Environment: real
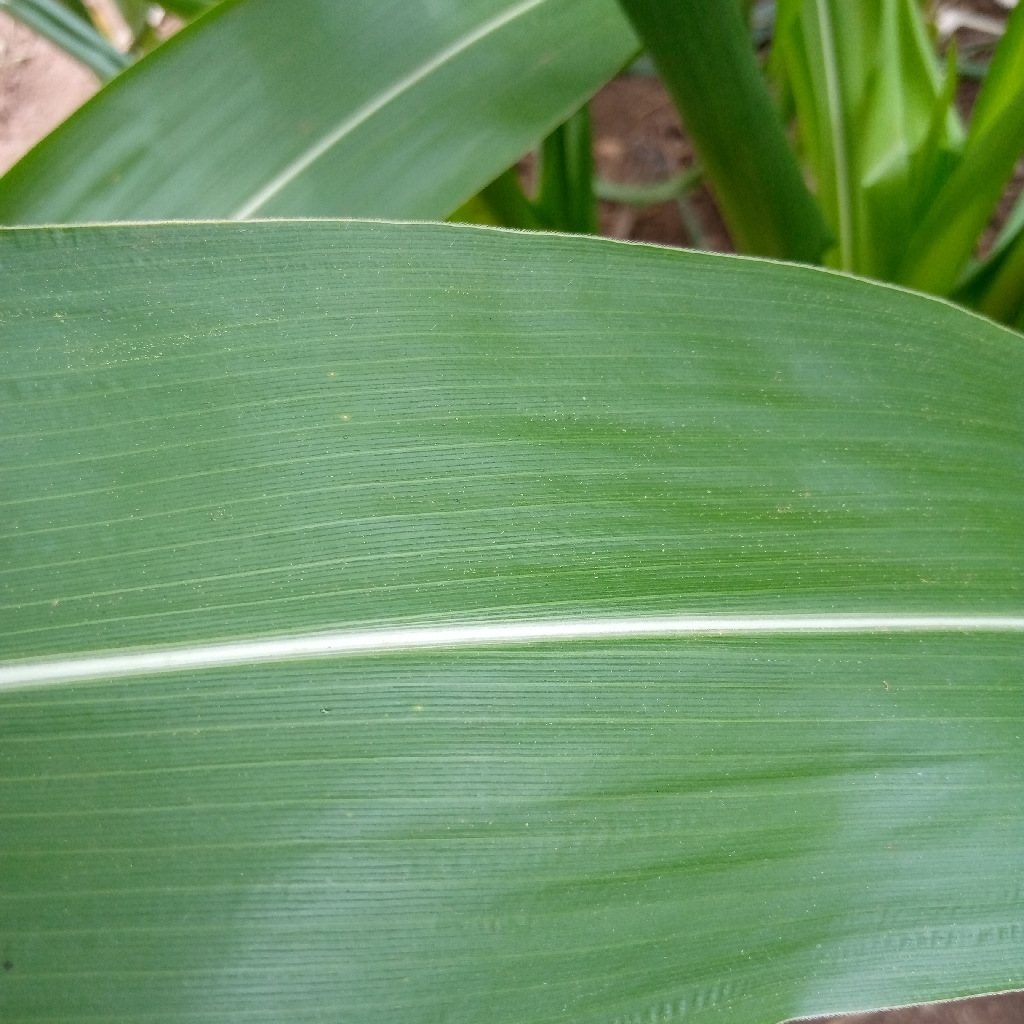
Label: healthy